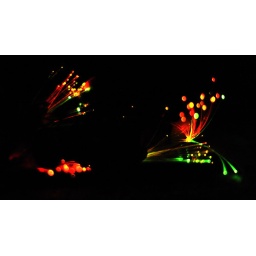
this is on our kitchen window sill and i kinda got up close in the dark